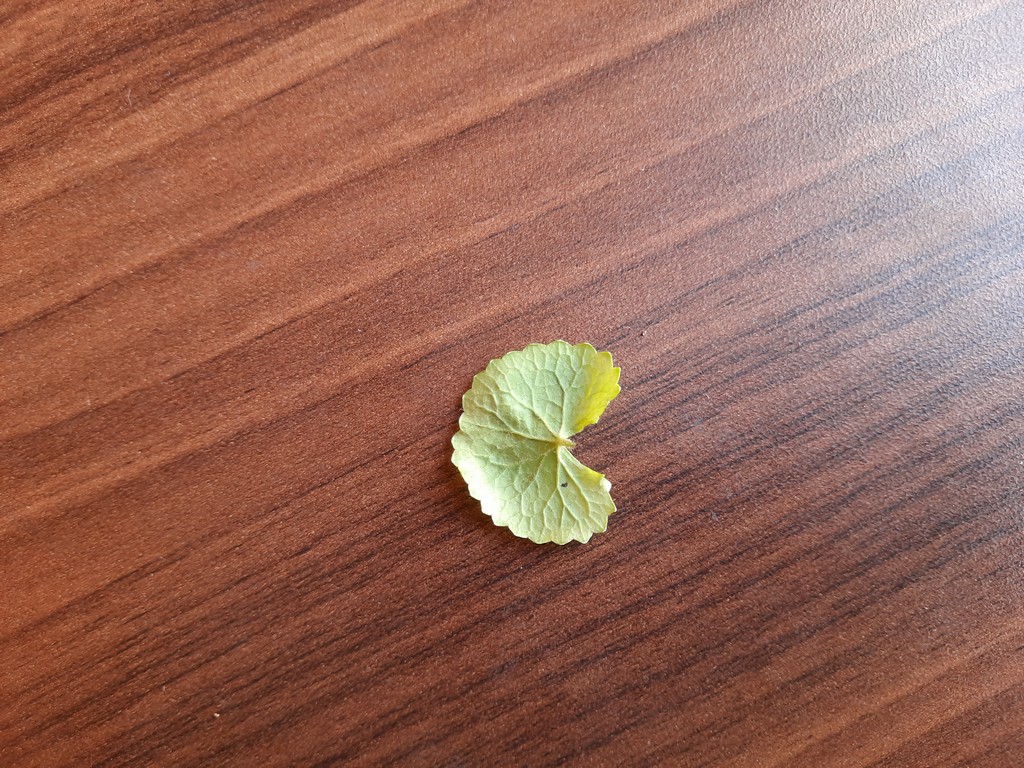
Label: Healthy